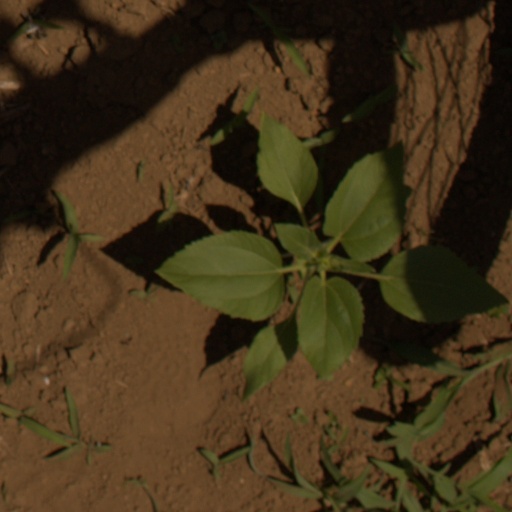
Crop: Jerusalem artichoke